Surface marker buoy

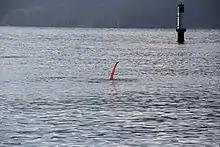
A DSMB upright at the surface often indicates that a diver is in the process of surfacing

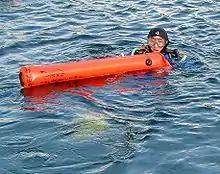
Divers reel in the deco buoy as they ascend so they surface next to it. As well as maintaining a taut line, this also avoids the hazard of surfacing in the path of watercraft that are avoiding the buoy.

A safety sausage or signal tube is an inflatable buoy used when the diver is at the surface to indicate the diver's position to the dive boat, reducing the risk of losing contact when air, light or sea conditions decrease the visibility of the divers from the boat. The sausage is a plastic tube that is normally inflated by putting one end under water and purging the second stage underneath to inflate it. Inflated tubes are normally about tall. Uninflated tubes roll up and fit in a buoyancy compensator pocket. Commercial boat dive operations, especially at offshore reefs or areas known for strong currents or rapid weather changes, may require divers to carry safety sausages or an equivalent. A safety sausage is not a substitute for a surface marker buoy or diver down flag, though some divers use the term safety sausage to refer to a DSMB as well as a signal tube.